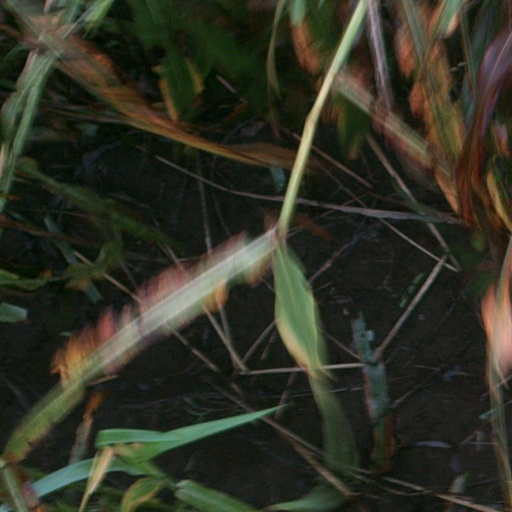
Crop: sorghum